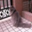
Label: cat